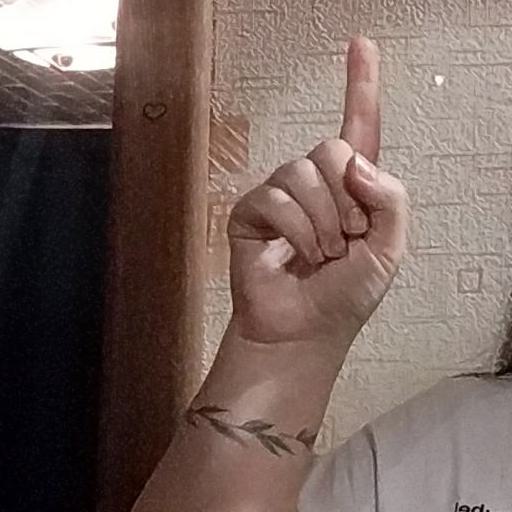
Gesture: one